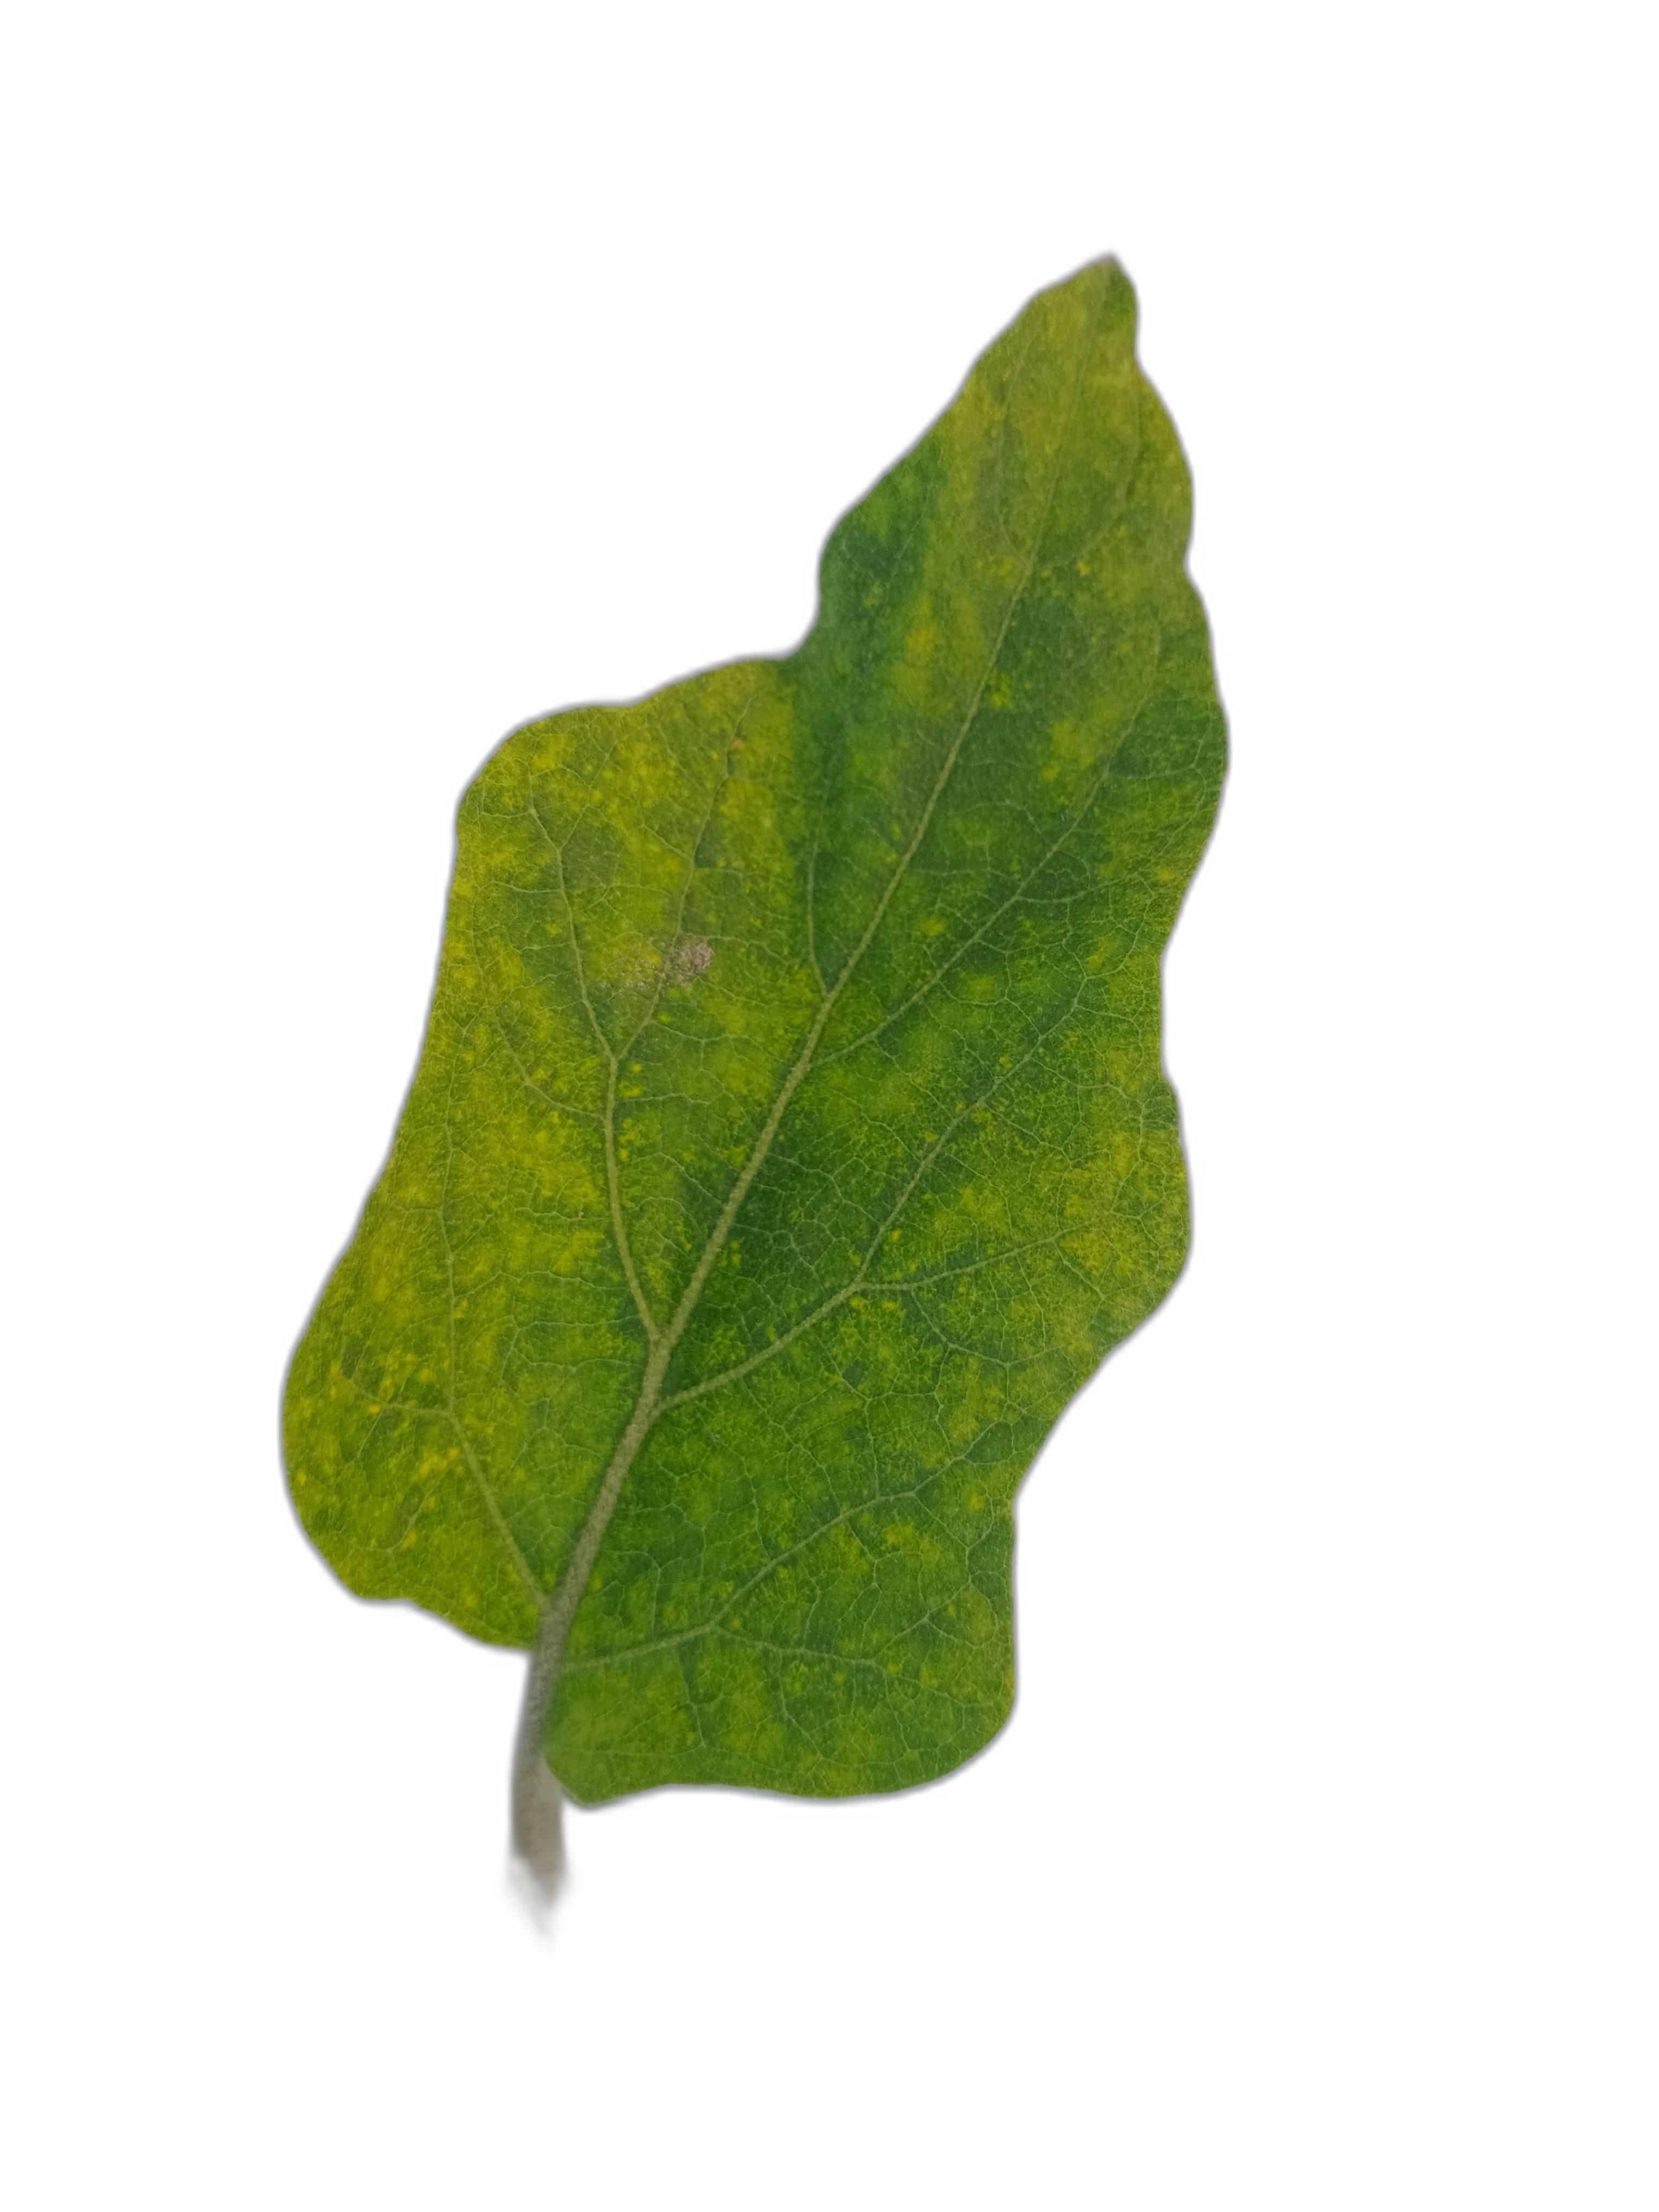
Label: Healthy Leaf